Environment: real
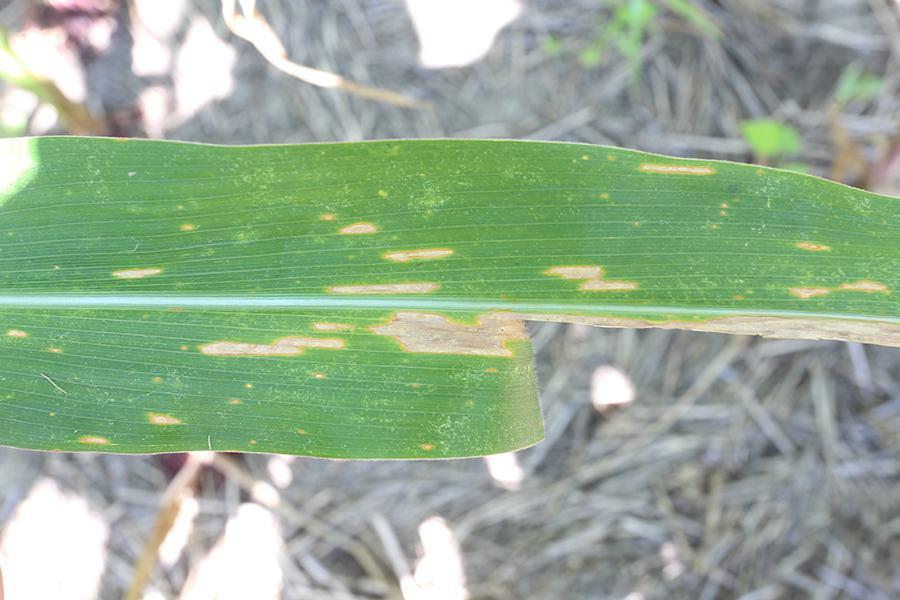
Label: gray_leaf_spot